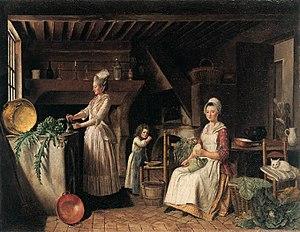
Intérieur de cuisine provençale, vers 1776-80